Question: Please indicate a possible affordance area of the frisbee that can be used for holding
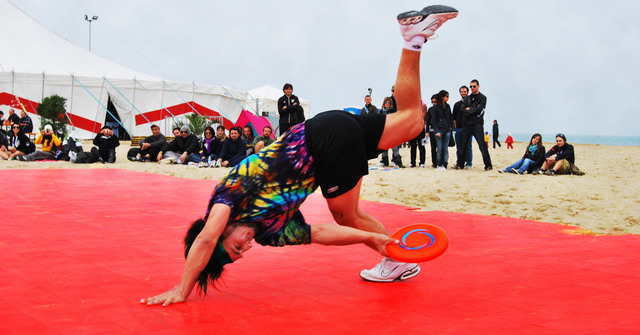
Answer: [375.374, 221.208, 452.634, 267.236]